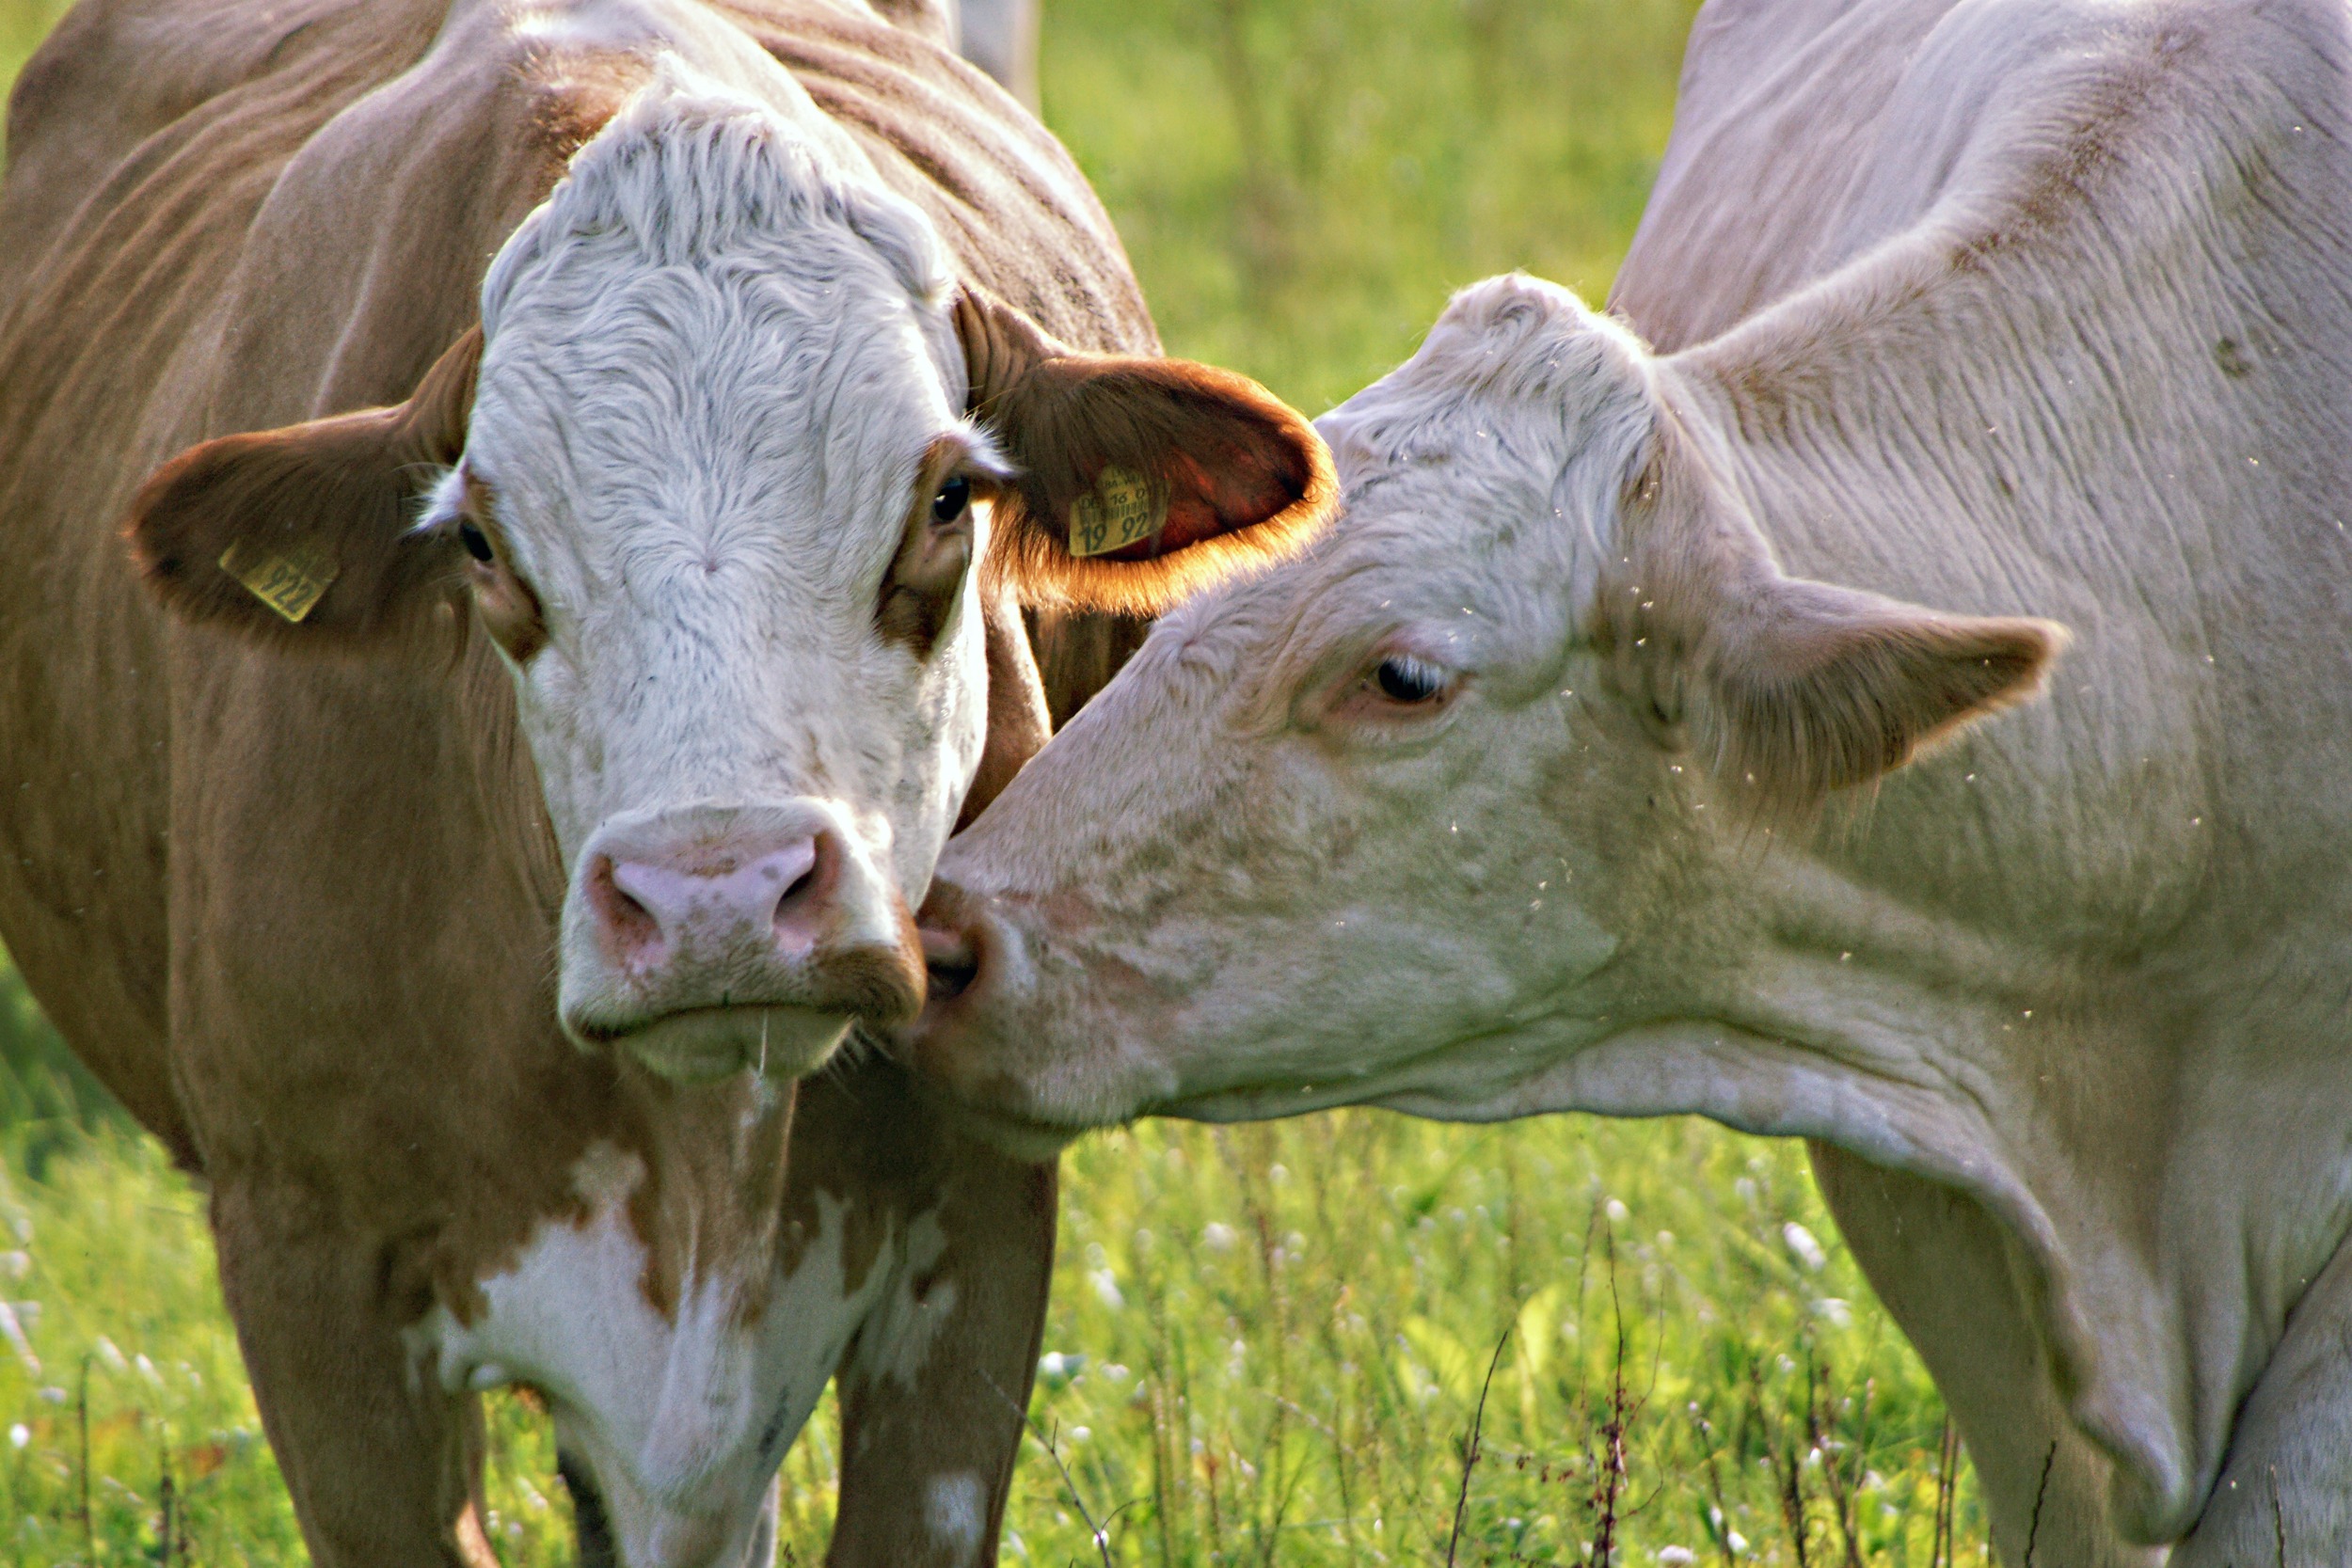
grass, field, farm, meadow, flower, wildlife, portrait, herd, pasture, grazing, mammal, agriculture, fauna, cows, bull, animals, vertebrate, rural area, dairy cow, cattle like mammal